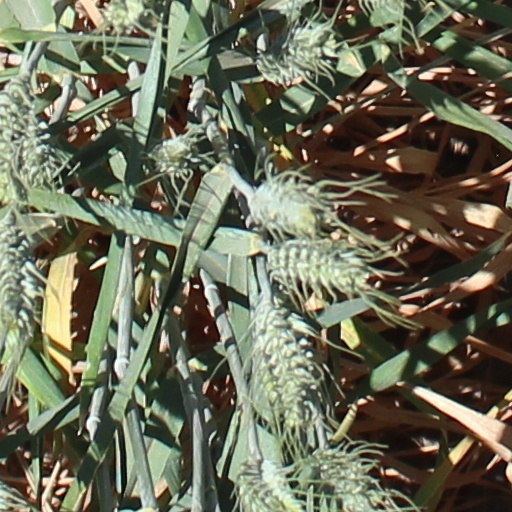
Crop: wheat